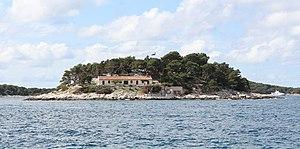
Île Gališnik, Hvar, Croatie